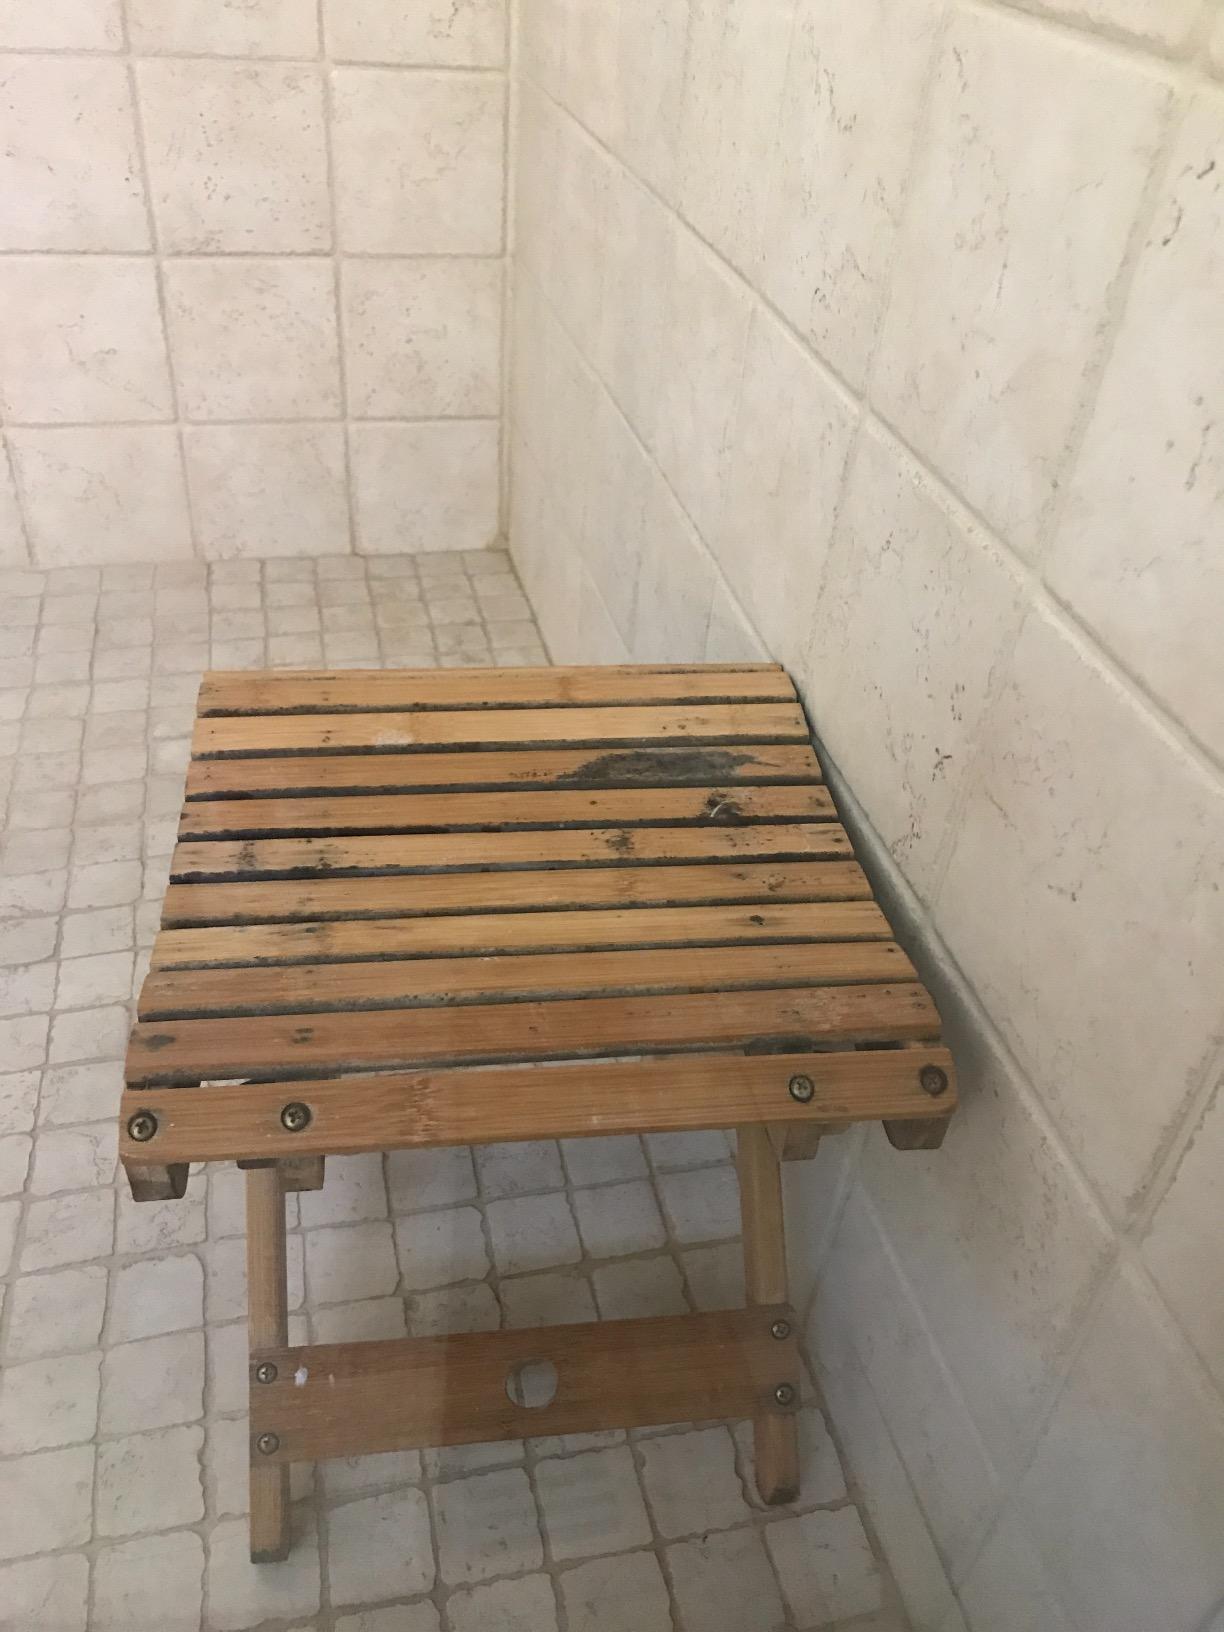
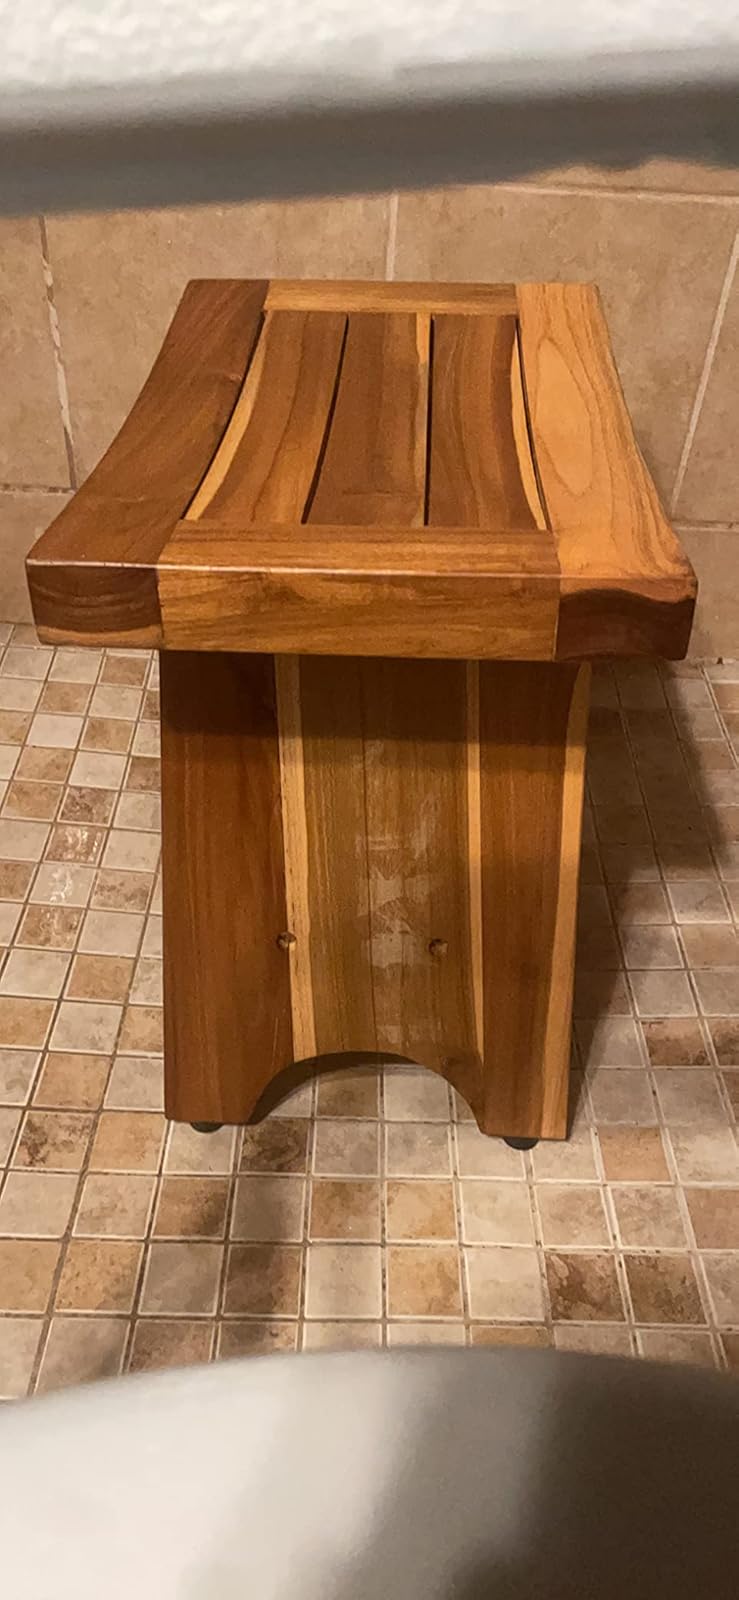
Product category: stool
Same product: no